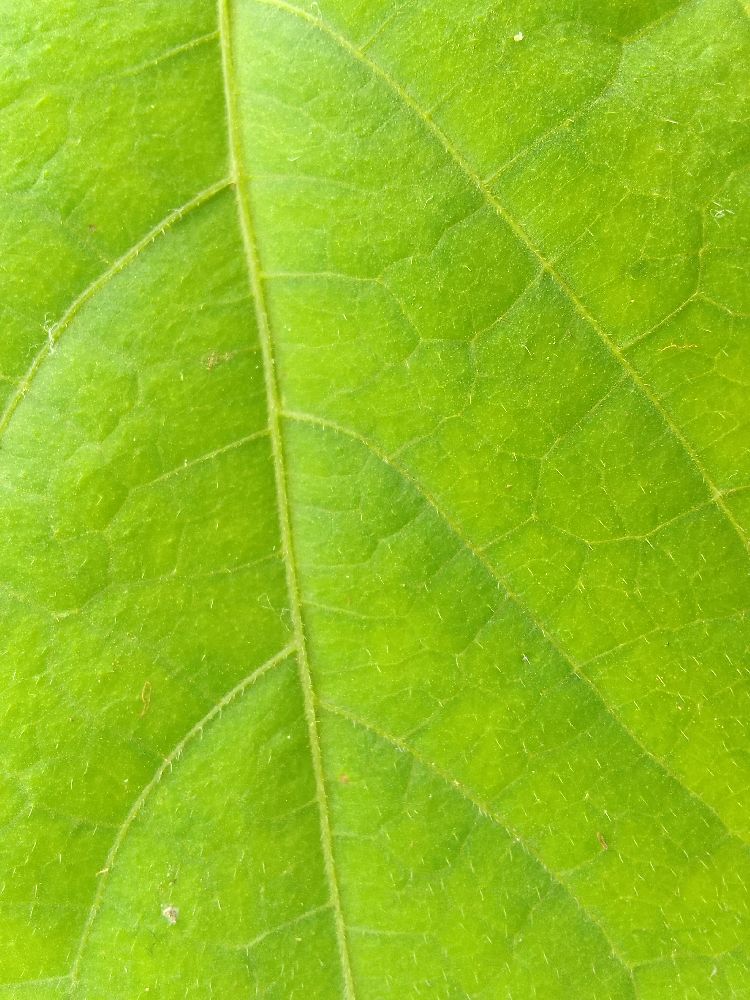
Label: healthy